Luc Mullinder

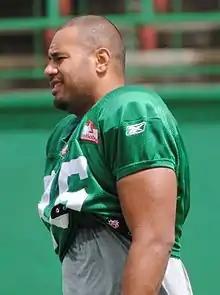

Luc Mullinder (born September 25, 1980) is a former professional Canadian football defensive end who played for nine seasons in the Canadian Football League. Mullinder was originally drafted 31st overall by the Saskatchewan Roughriders in the 2004 CFL Draft and spent the first eight years of his career with the team. He has also played for the Montreal Alouettes and Hamilton Tiger-Cats. He attended Michigan State on a football scholarship.